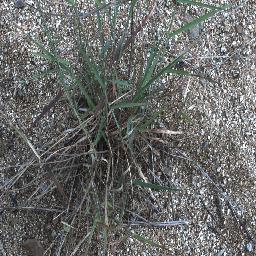
Label: negative